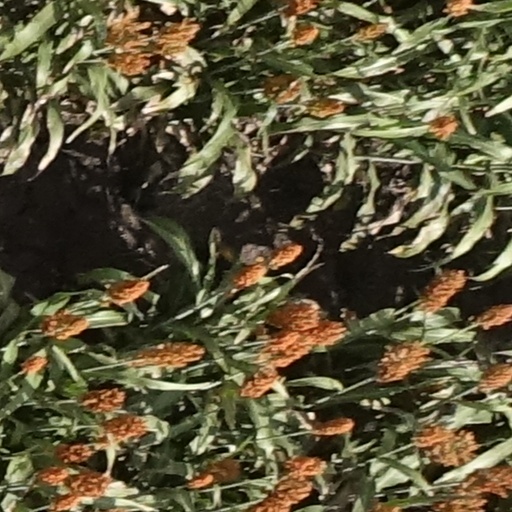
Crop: sorghum